Ramsha Khan

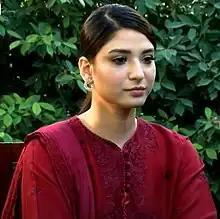
Khan at an event in 2020

Khan has been described in the media, among Pakistan's most popular actresses. "Images Dawn" named Khan in their "Standout Performances: Female" list of 2019 and 2021. In 2022, Khan was placed in "Best Pakistani Actresses" list, for her performance in "Hum Tum".